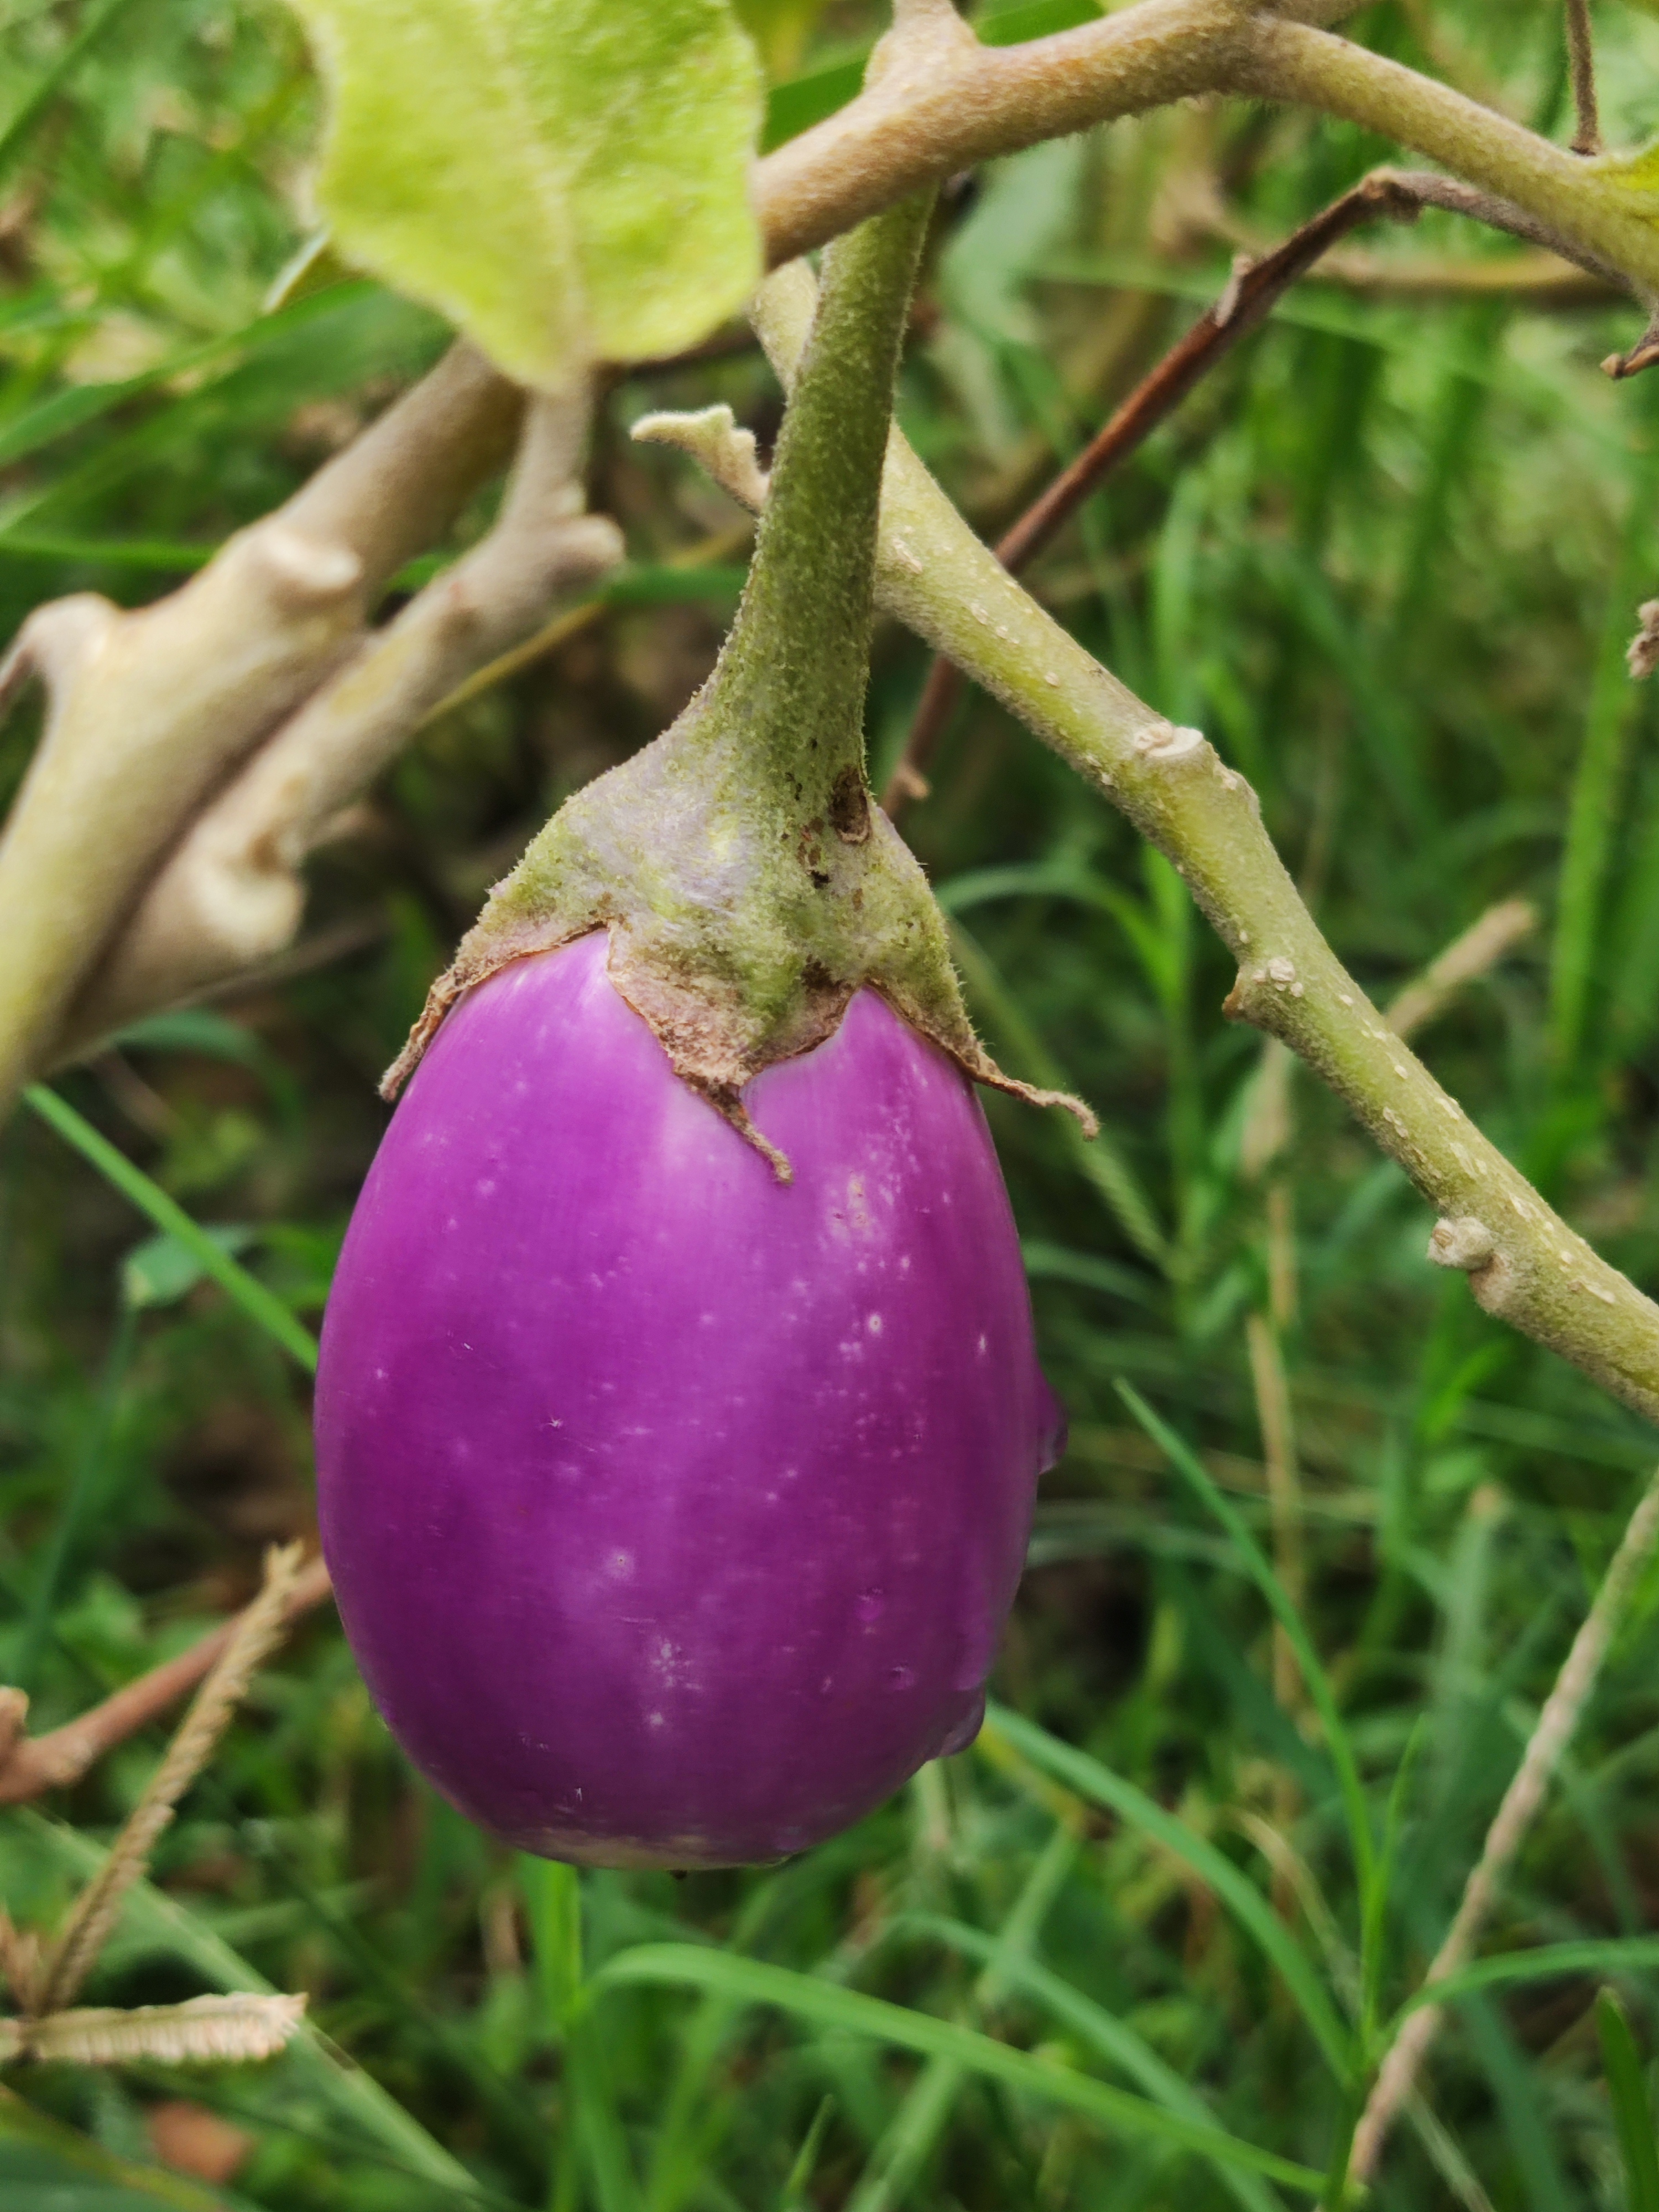
Label: Healty Brinjal